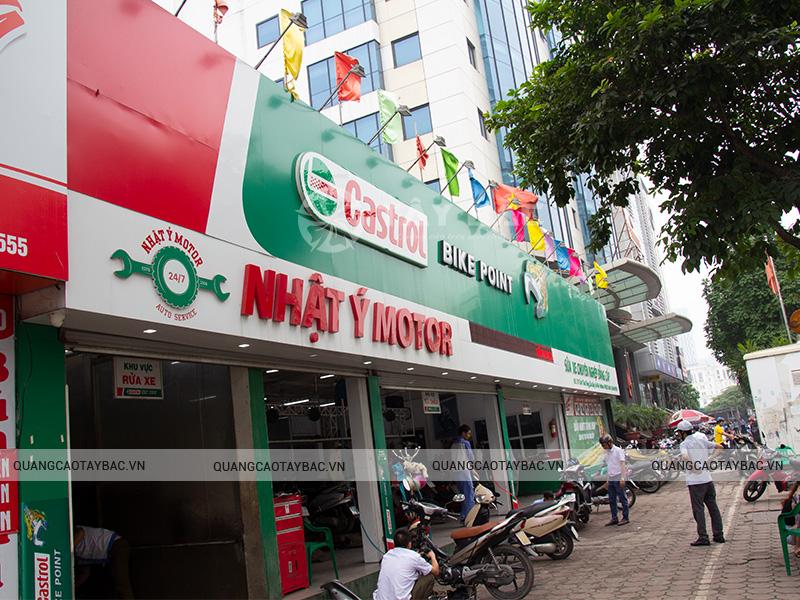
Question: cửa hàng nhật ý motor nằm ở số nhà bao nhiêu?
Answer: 24/7